Inokashira Park

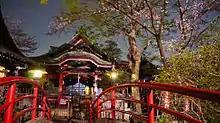
Inokashira Benzaiten

The park contains a small temple dedicated to Benzaiten. The park has a petting zoo and a small aquarium, and is a place where vendors, musicians, artists and street performers gather. The park is bustling with crowds who arrive to take in the lively environment on weekends and holidays, especially during the cherry blossom season when the entire park is overrun with visitors for "hanami."